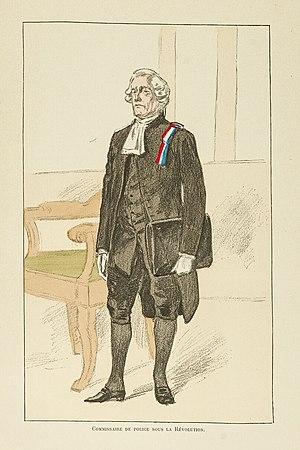
Planche en couleurs ""Commissaire de police sous la Révolution"". Dimensions
"La notion de police est héritée de l'Antiquité avec les villes ayant conservé une municipalité, puis, à partir du IXᵉ siècle, dans les ""villes franches"" ou communes libres qui possèdent le droit de s'administrer. C'est ainsi que l'on parle de vie policée, de police des marchés, des métiers, des poids et mesure, des jeux, etc.